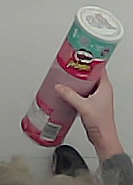
Product: pringles_original